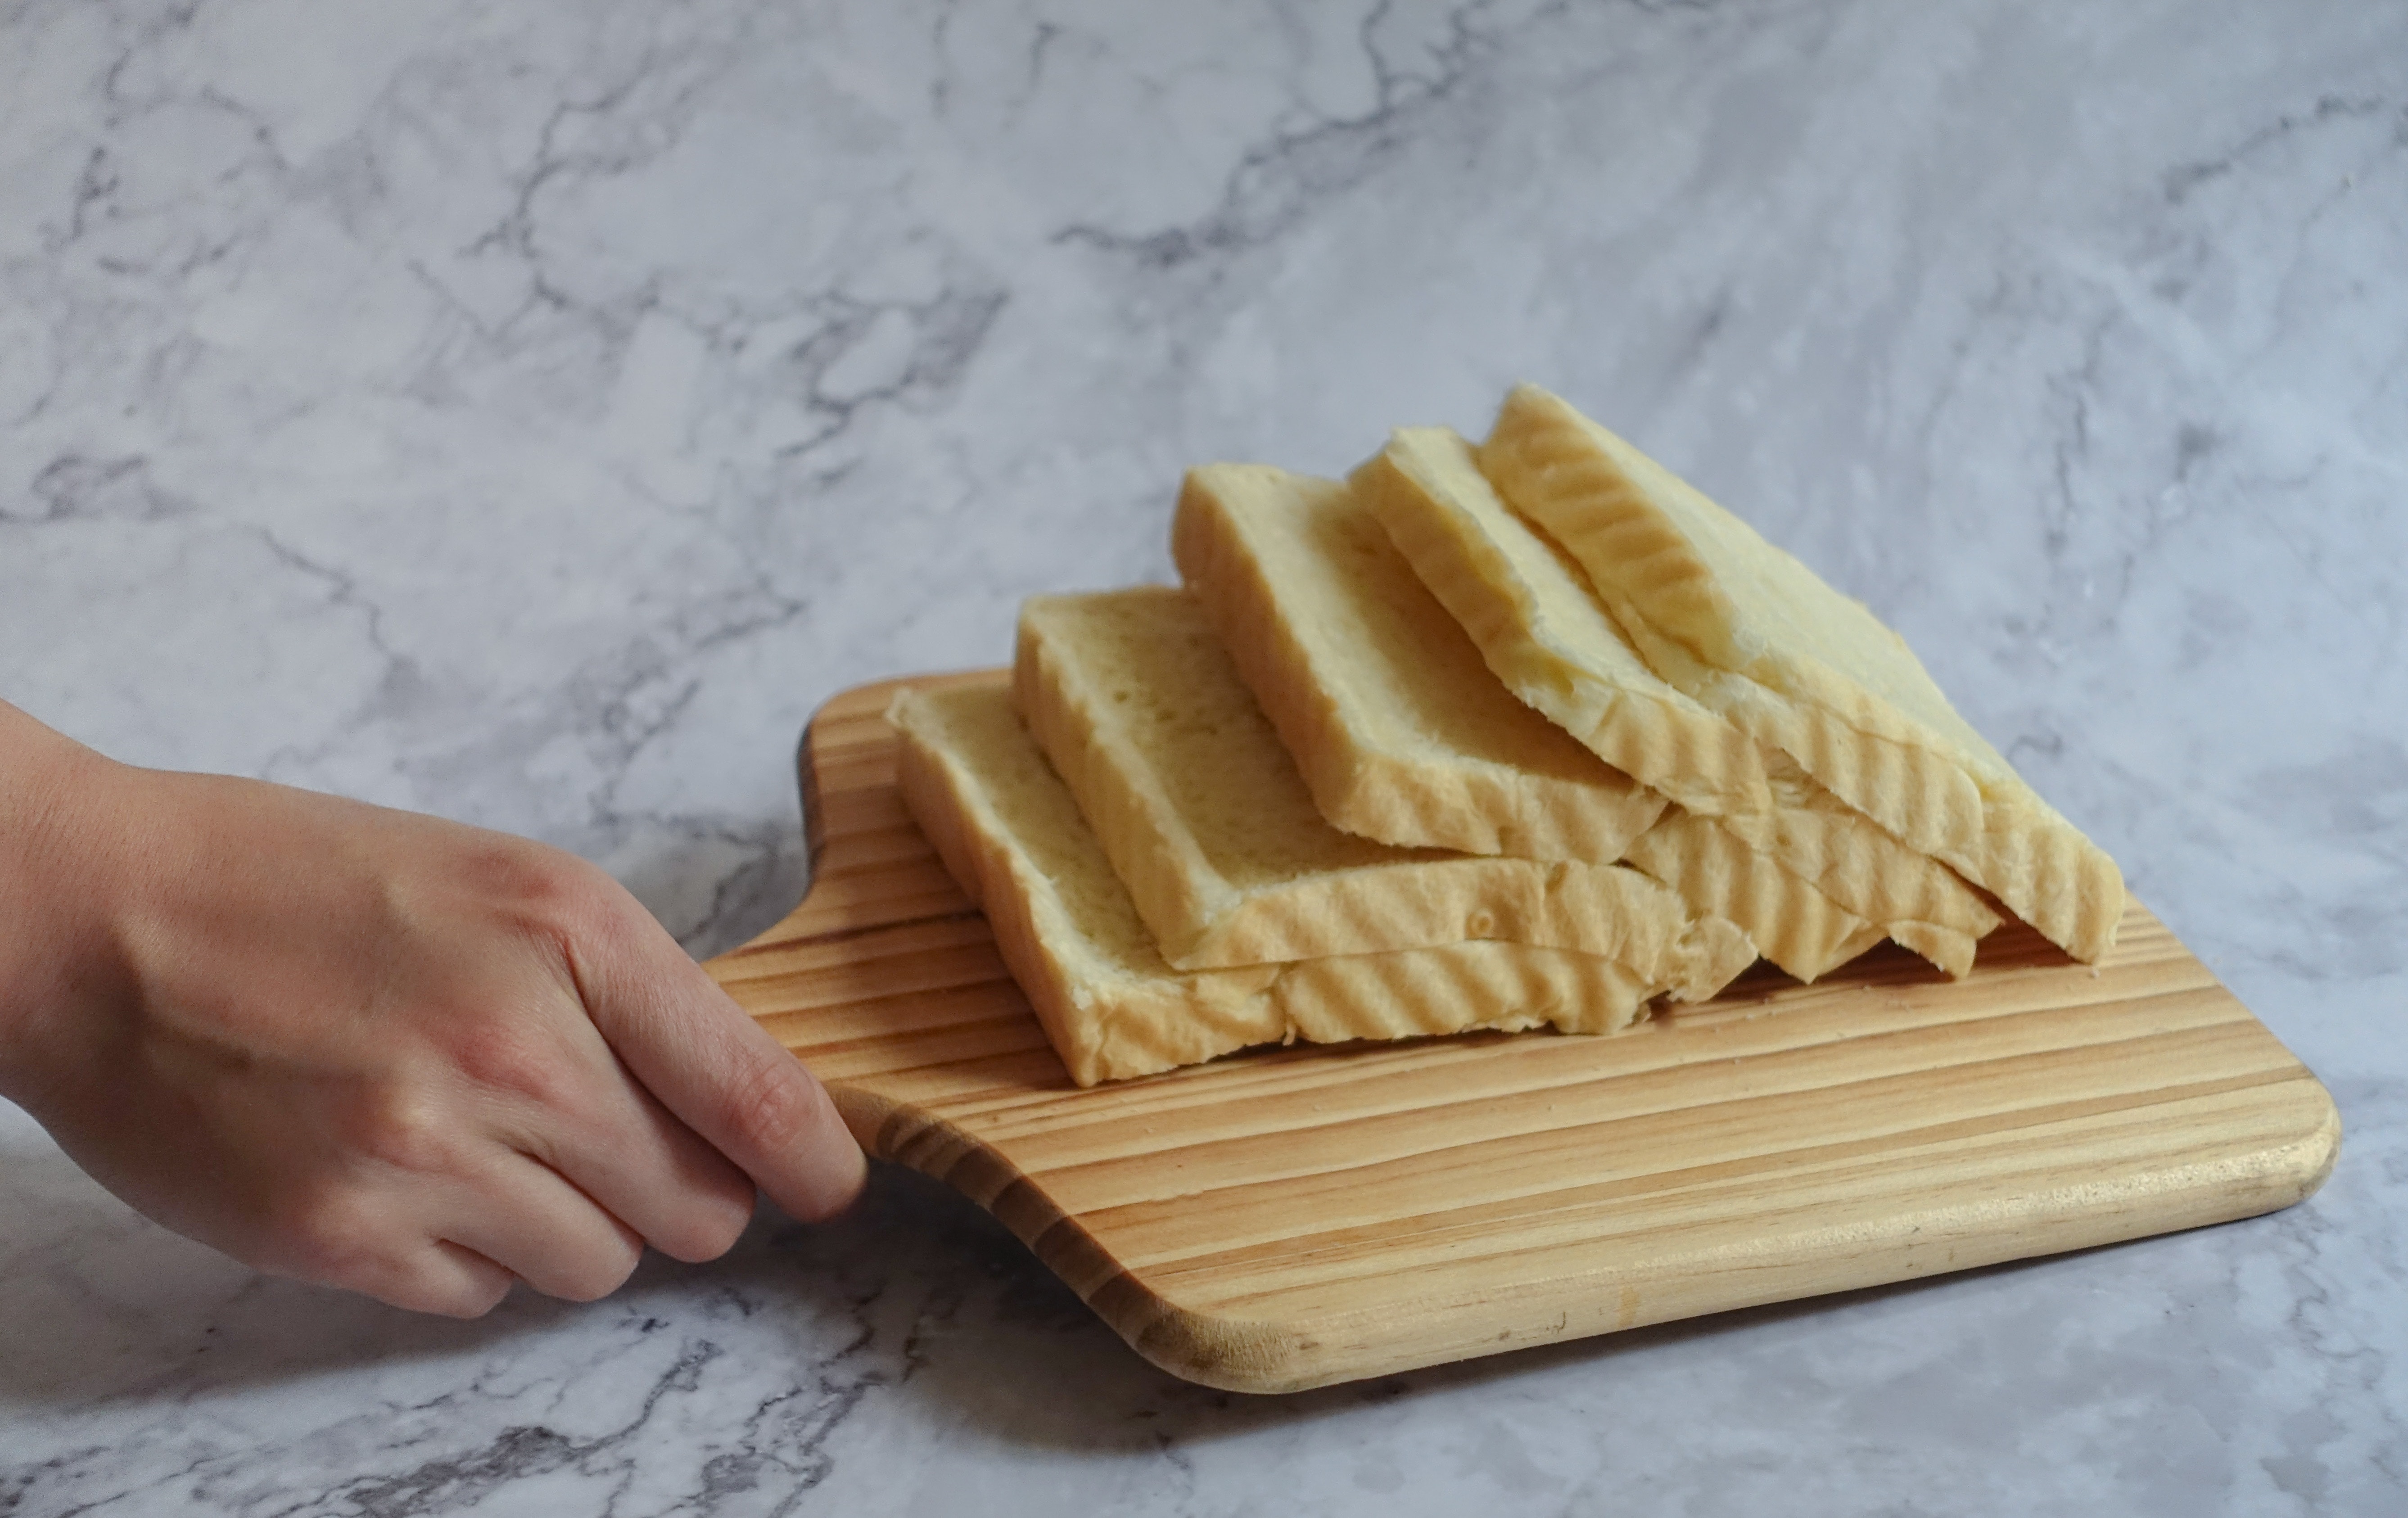
food, dish, cuisine, springerle, sliced bread, cracker, baked goods, snack, finger food